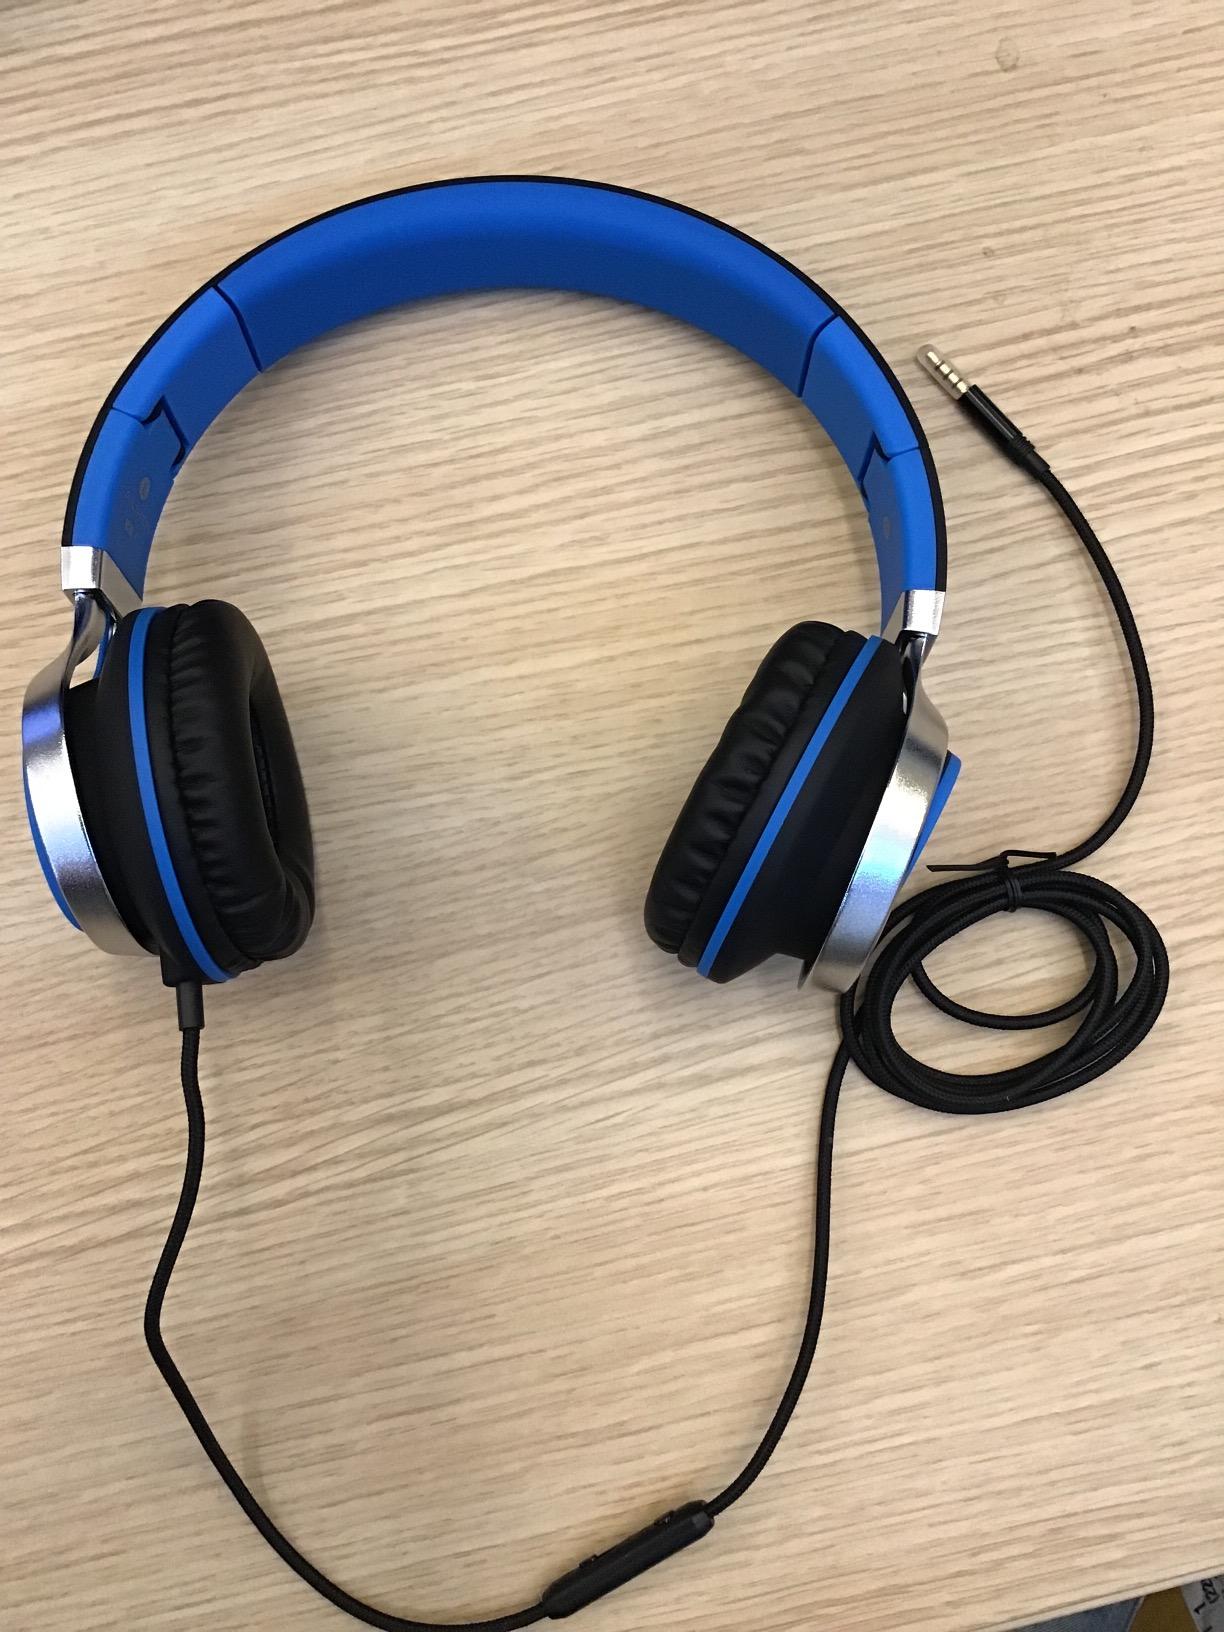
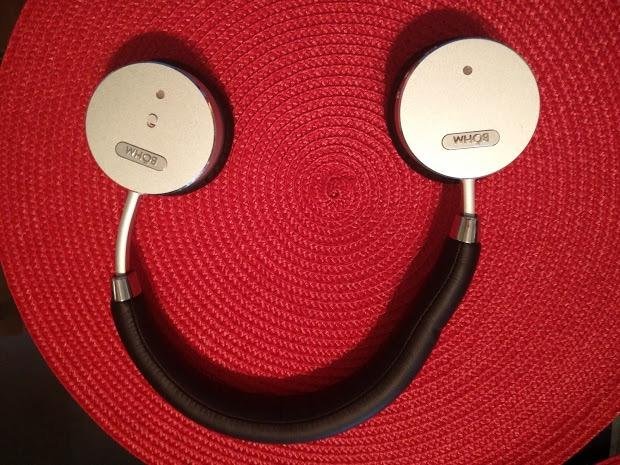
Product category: headphones
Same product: no